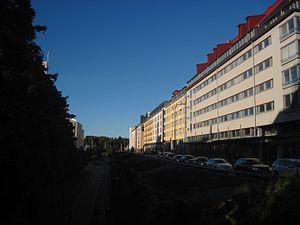
Les rues du chemin de fer finnois : Eteläinen Rautatiekatu).
Motiva est une entreprise publique dont la mission est de favoriser l'utilisation efficace et durable de l'énergie et des matériaux en Finlande.